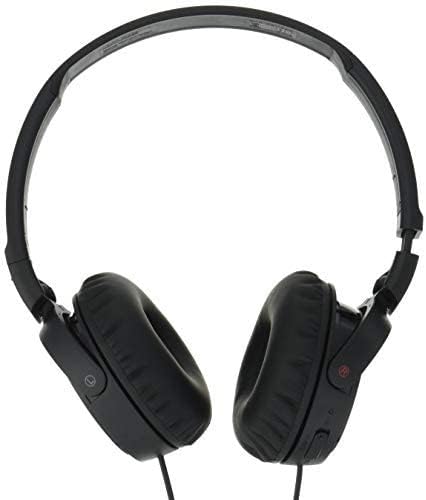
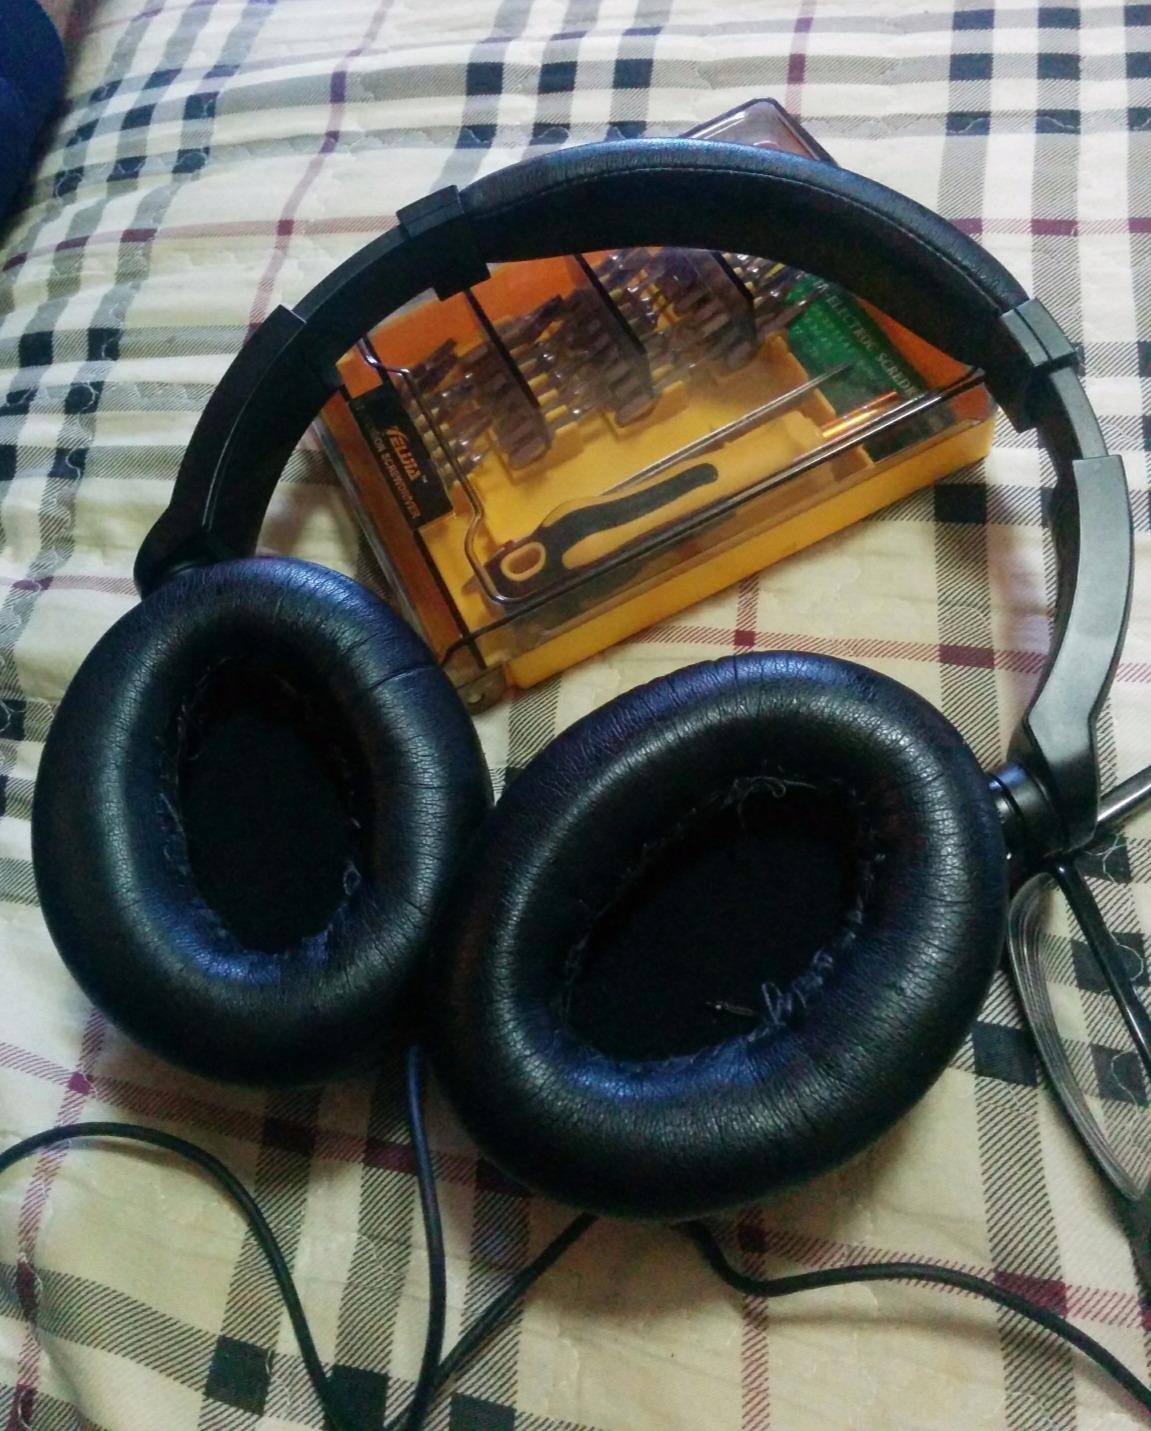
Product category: headphones
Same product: no